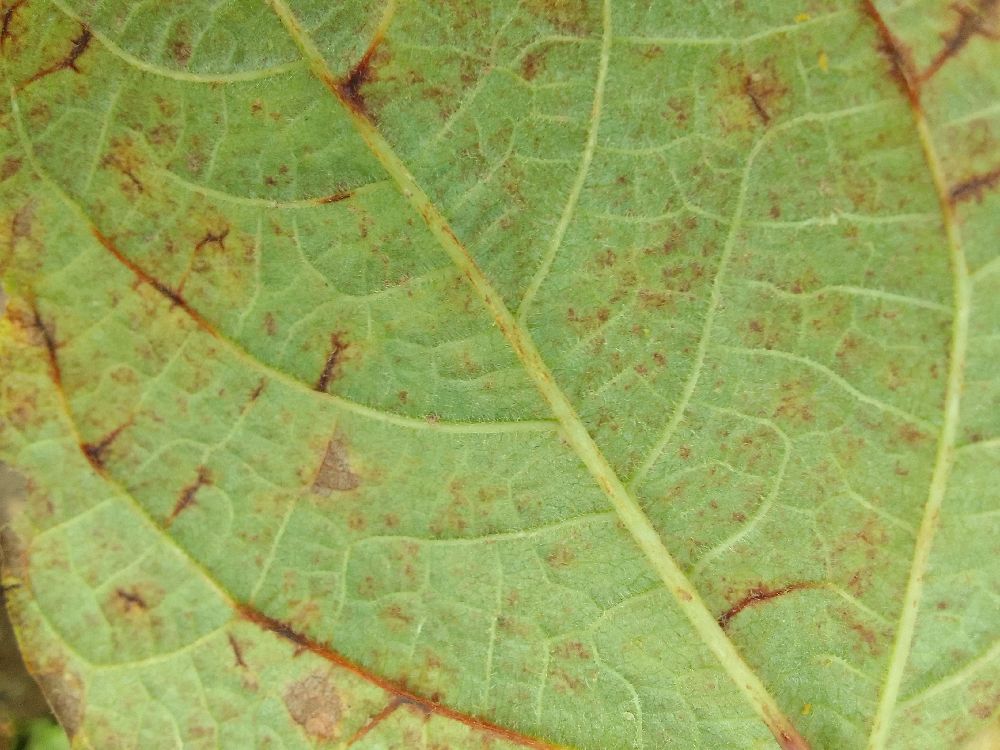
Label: anthracnose